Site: brandenburg
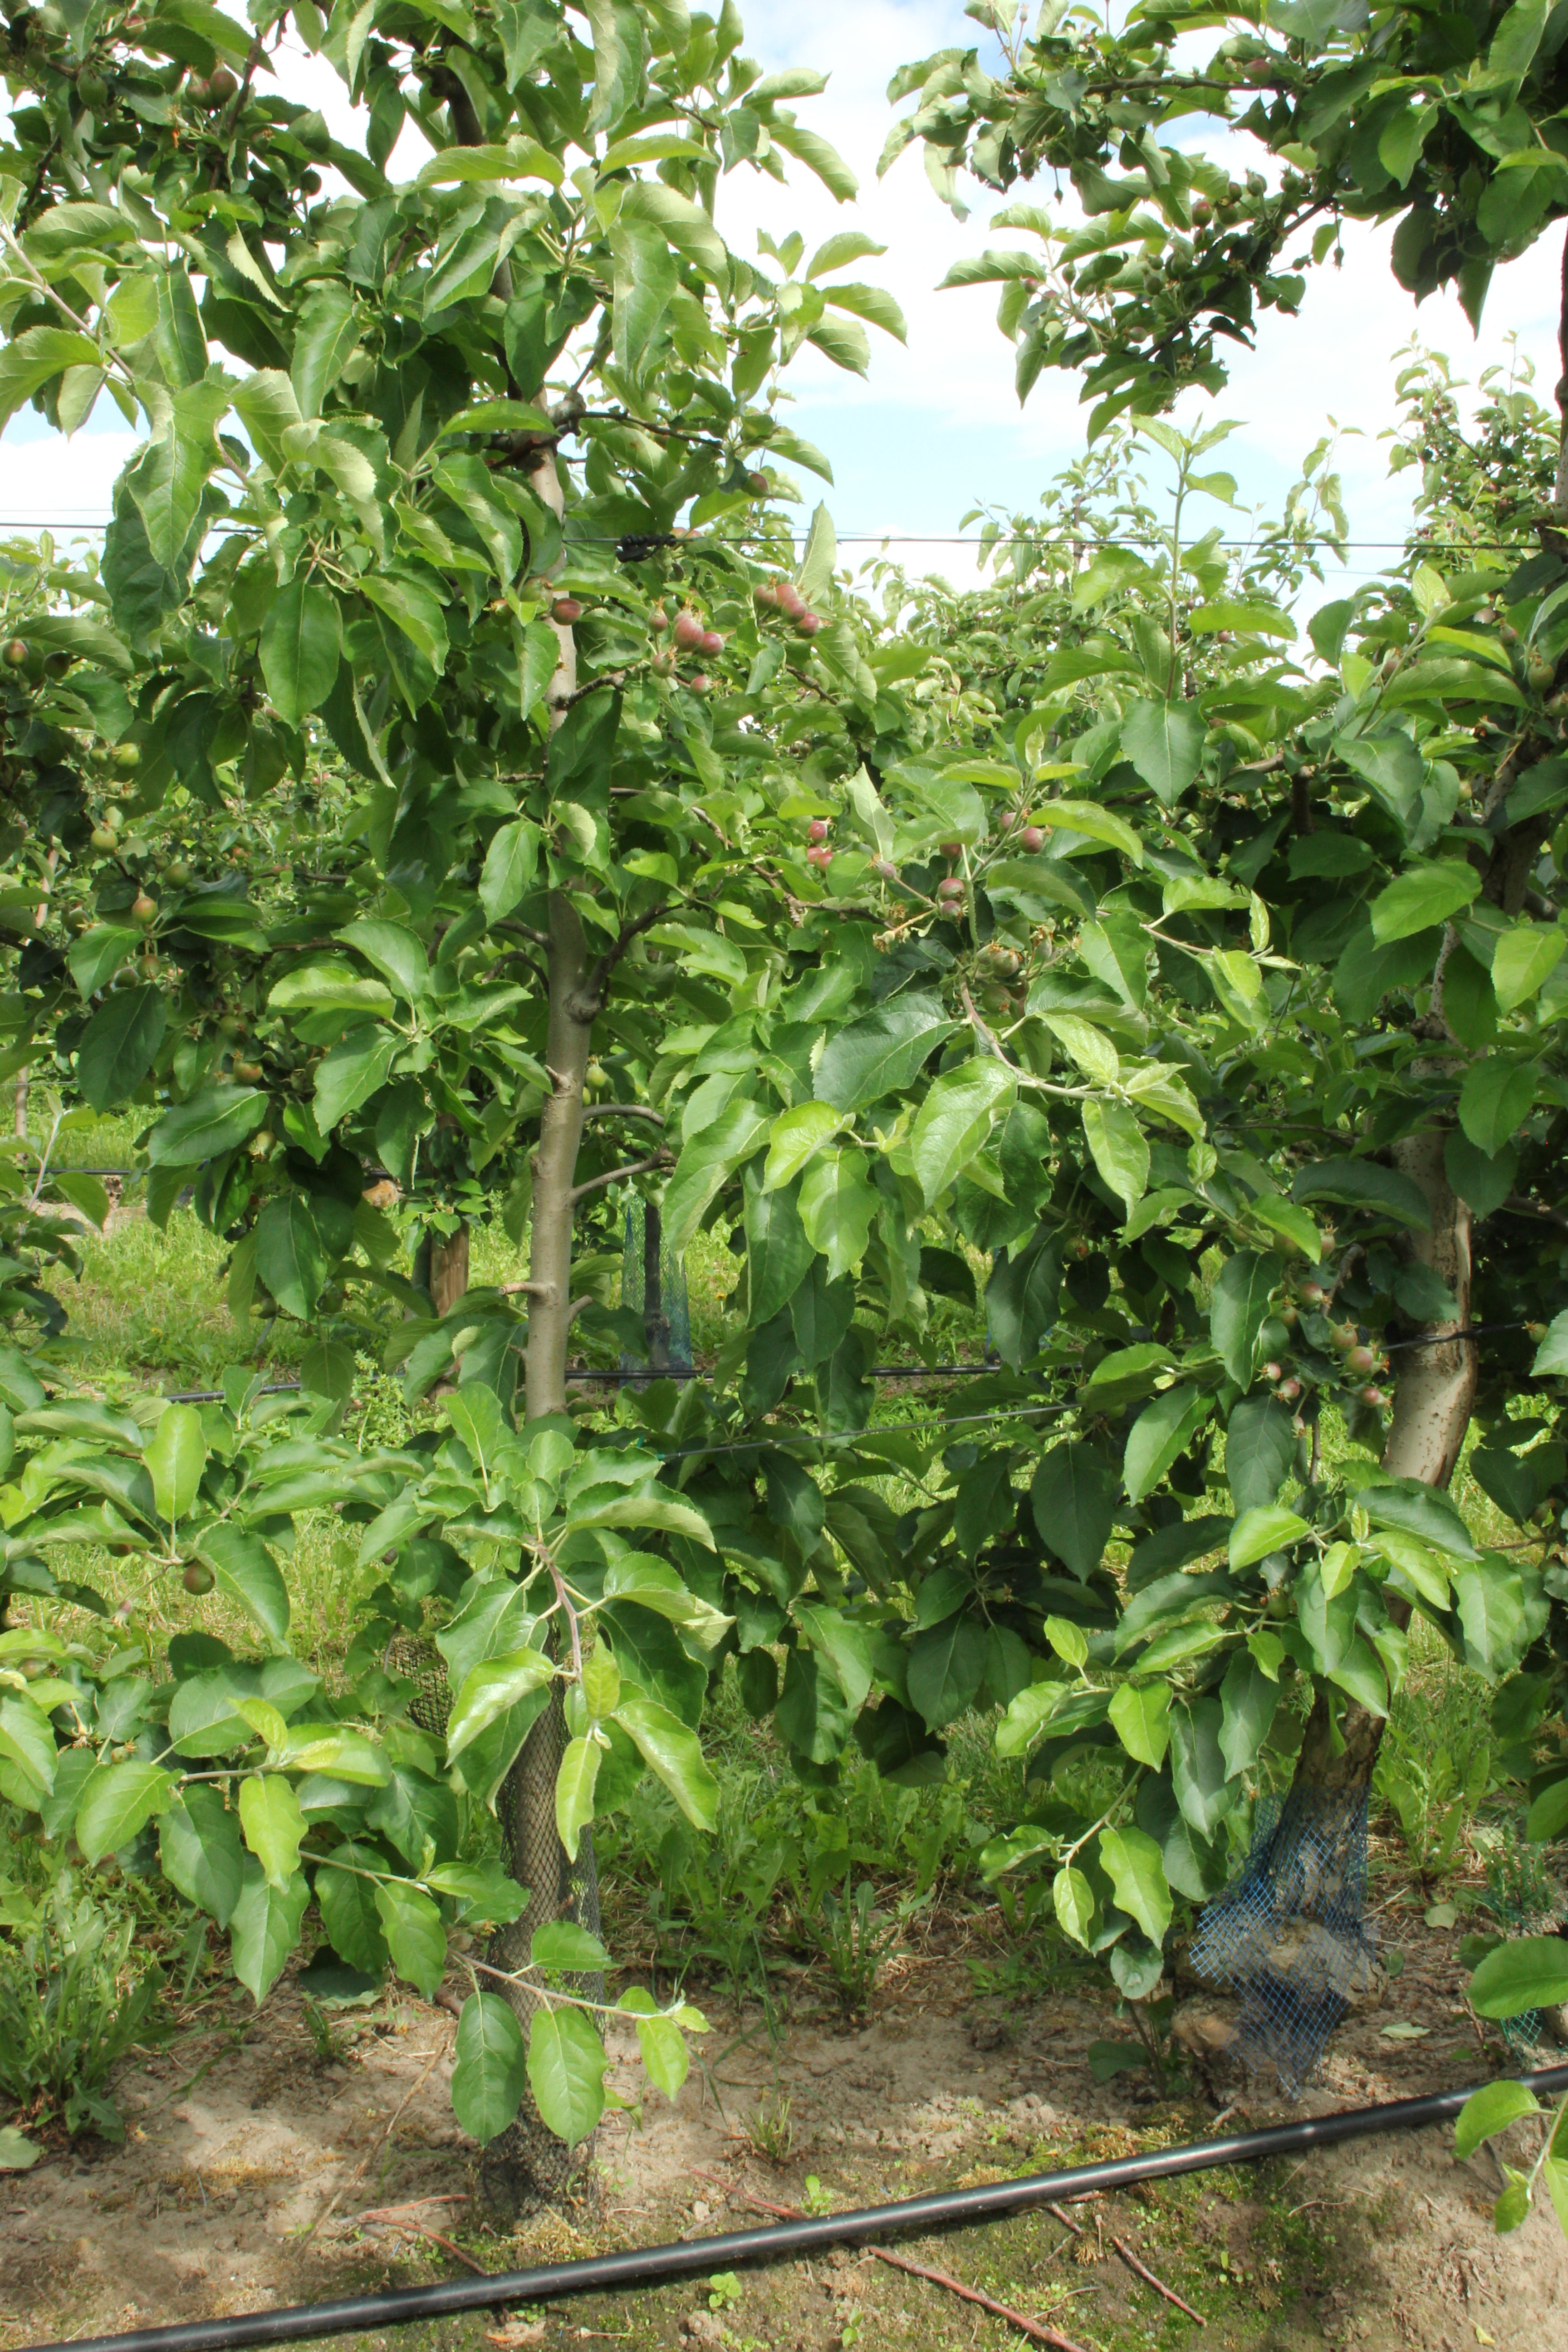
Growth stage (BBCH 72): Development of fruit